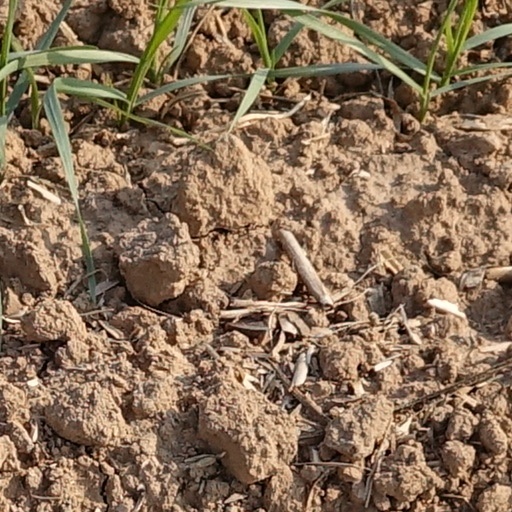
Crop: wheat